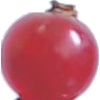
Label: Redcurrant 1